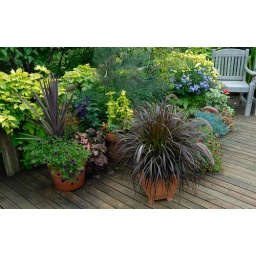
Background is golden hops, growing up to the railing from the ground below - an exceedingly vigorous plant.